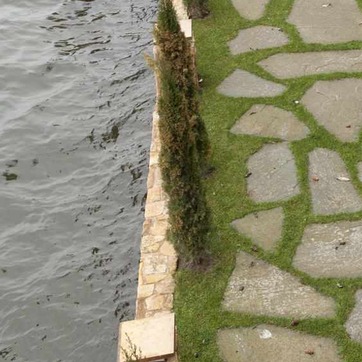
Material: foliage